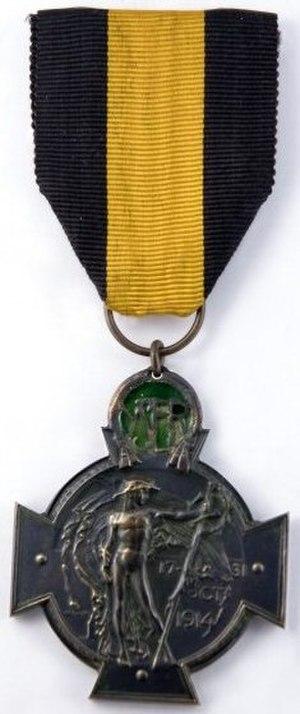
La Médaille de l'Yser était une médaille de campagne militaire belge créée par arrêté royal le 18 octobre 1918 et décernée à ceux qui, entre le 17 et le 31 octobre 1914, faisaient partie de l'armée belge combattant le long de l'Yser qui arrêta l'avance allemande menée sous les ordres du général Erich von Falkenhayn, au coût de plus de 60,000 soldats morts ou blessés dans le processus, plus du tiers de l'effectif total de l'armée belge à l'époque.